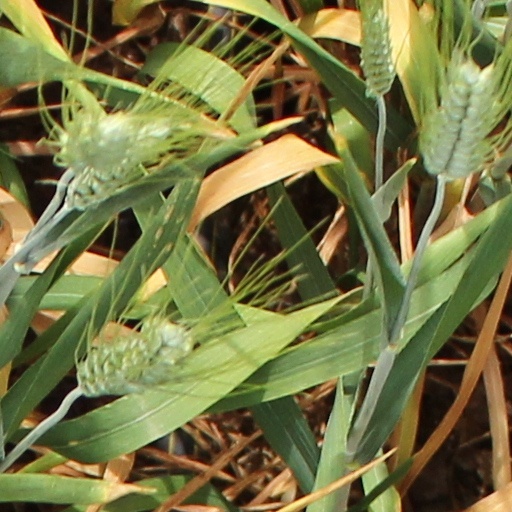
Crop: wheat